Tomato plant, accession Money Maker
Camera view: vertical (180 deg); turntable rotation: 90 degrees
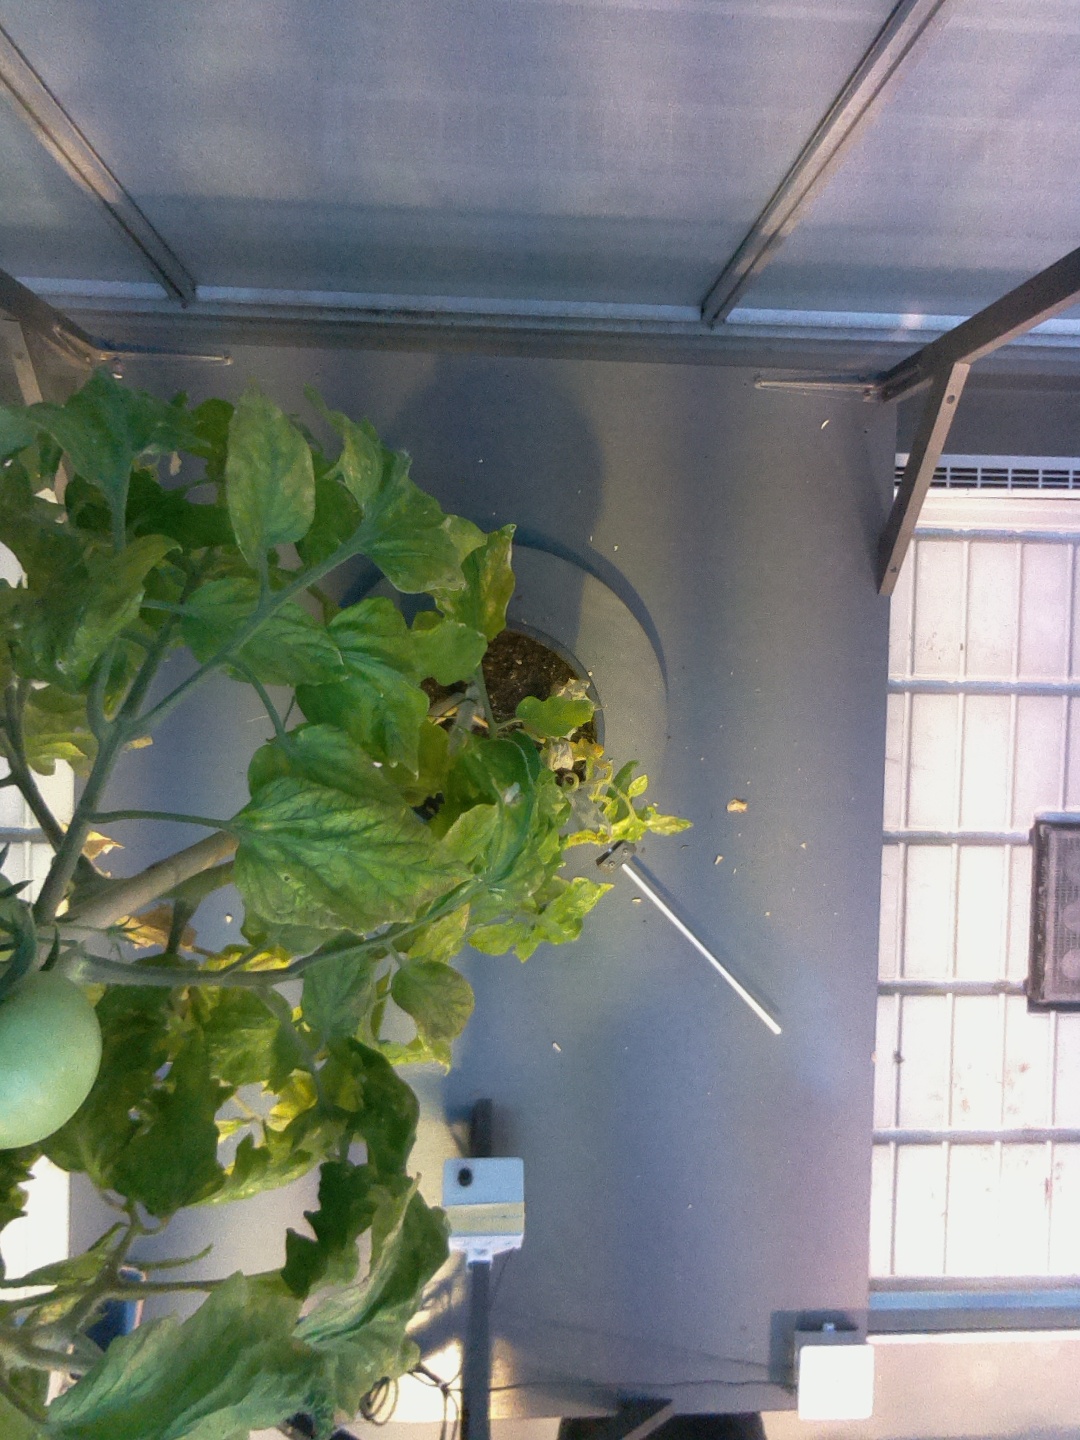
BBCH growth stage 81: 10%-20% of fruits show typical fully ripe color